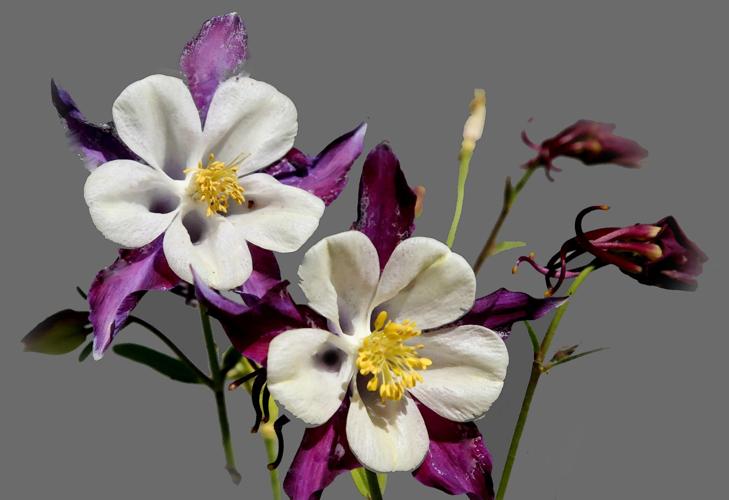
Label: columbine